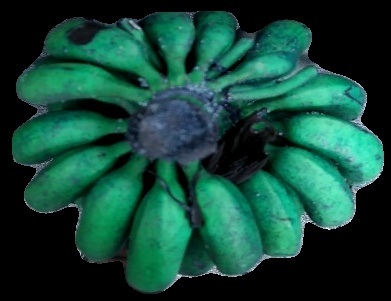
Variety: rasbale
Grade: grade3